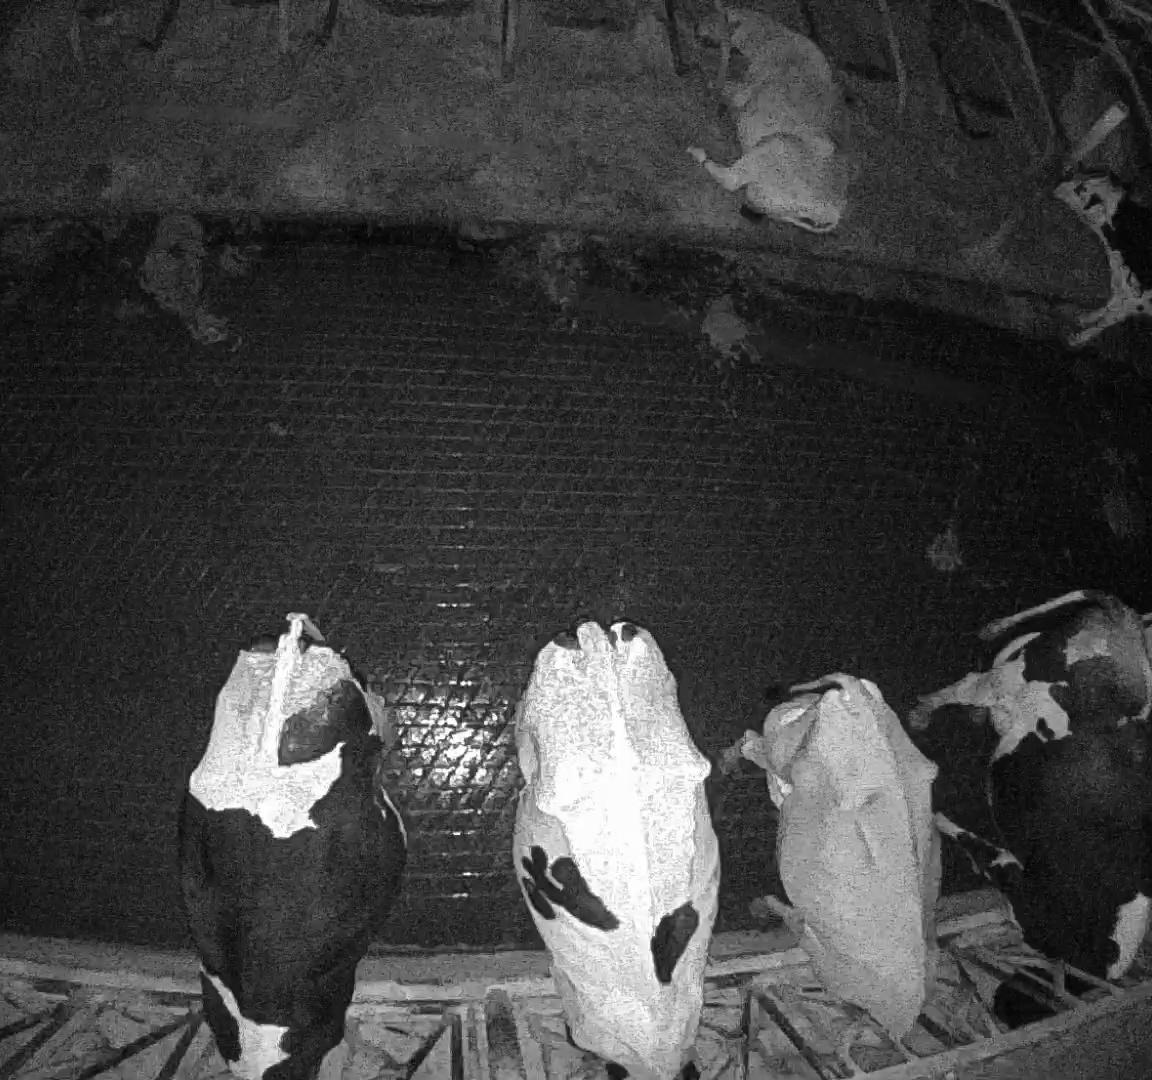
Number of cows: 7